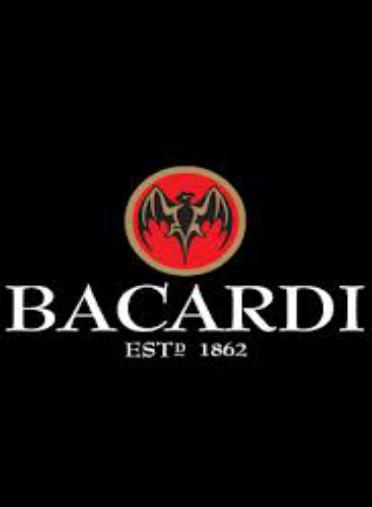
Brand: Bacardi
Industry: Food